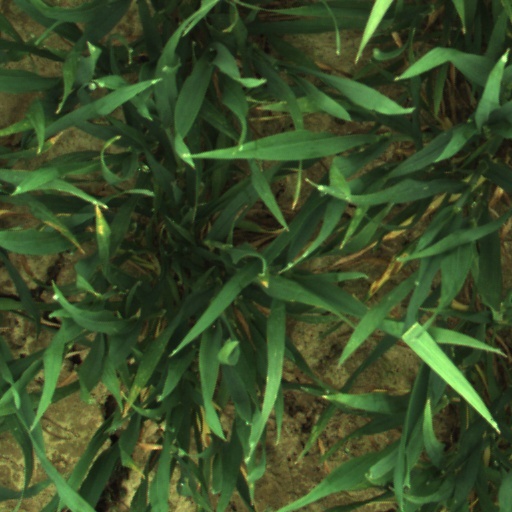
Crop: wheat